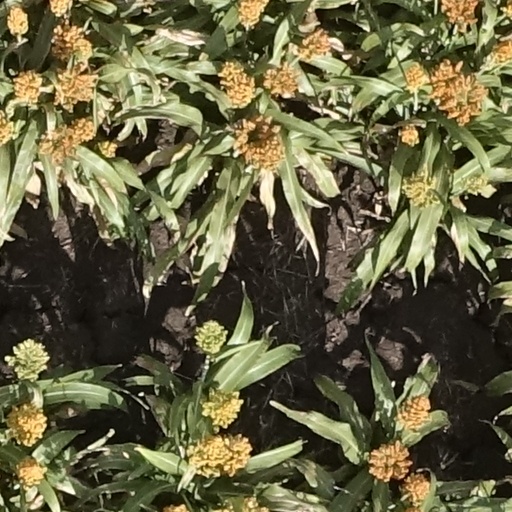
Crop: sorghum